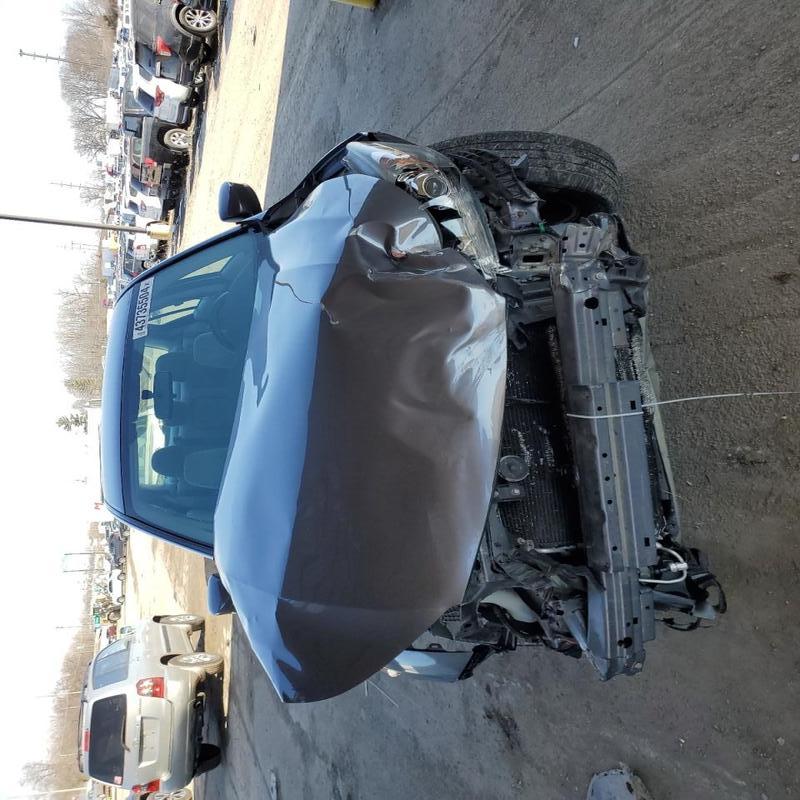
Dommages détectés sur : plaque d'immatriculation avant, pare-choc avant, feu avant droit, feu avant gauche, capot, aile avant droite, aile avant gauche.
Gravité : majeur